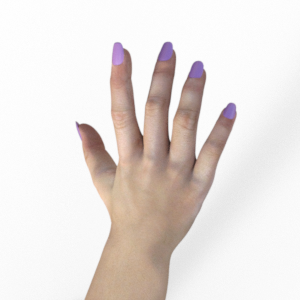
Label: paper